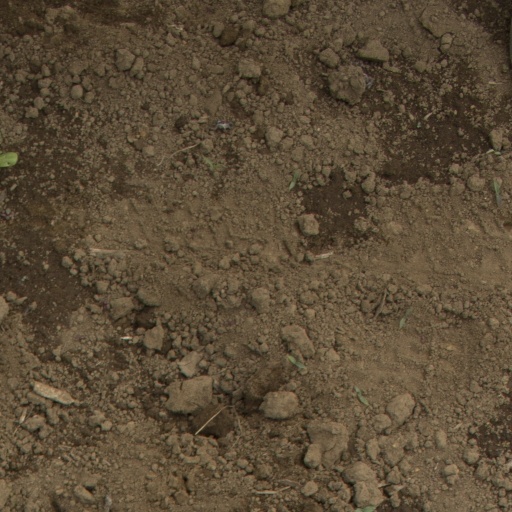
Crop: Jerusalem artichoke